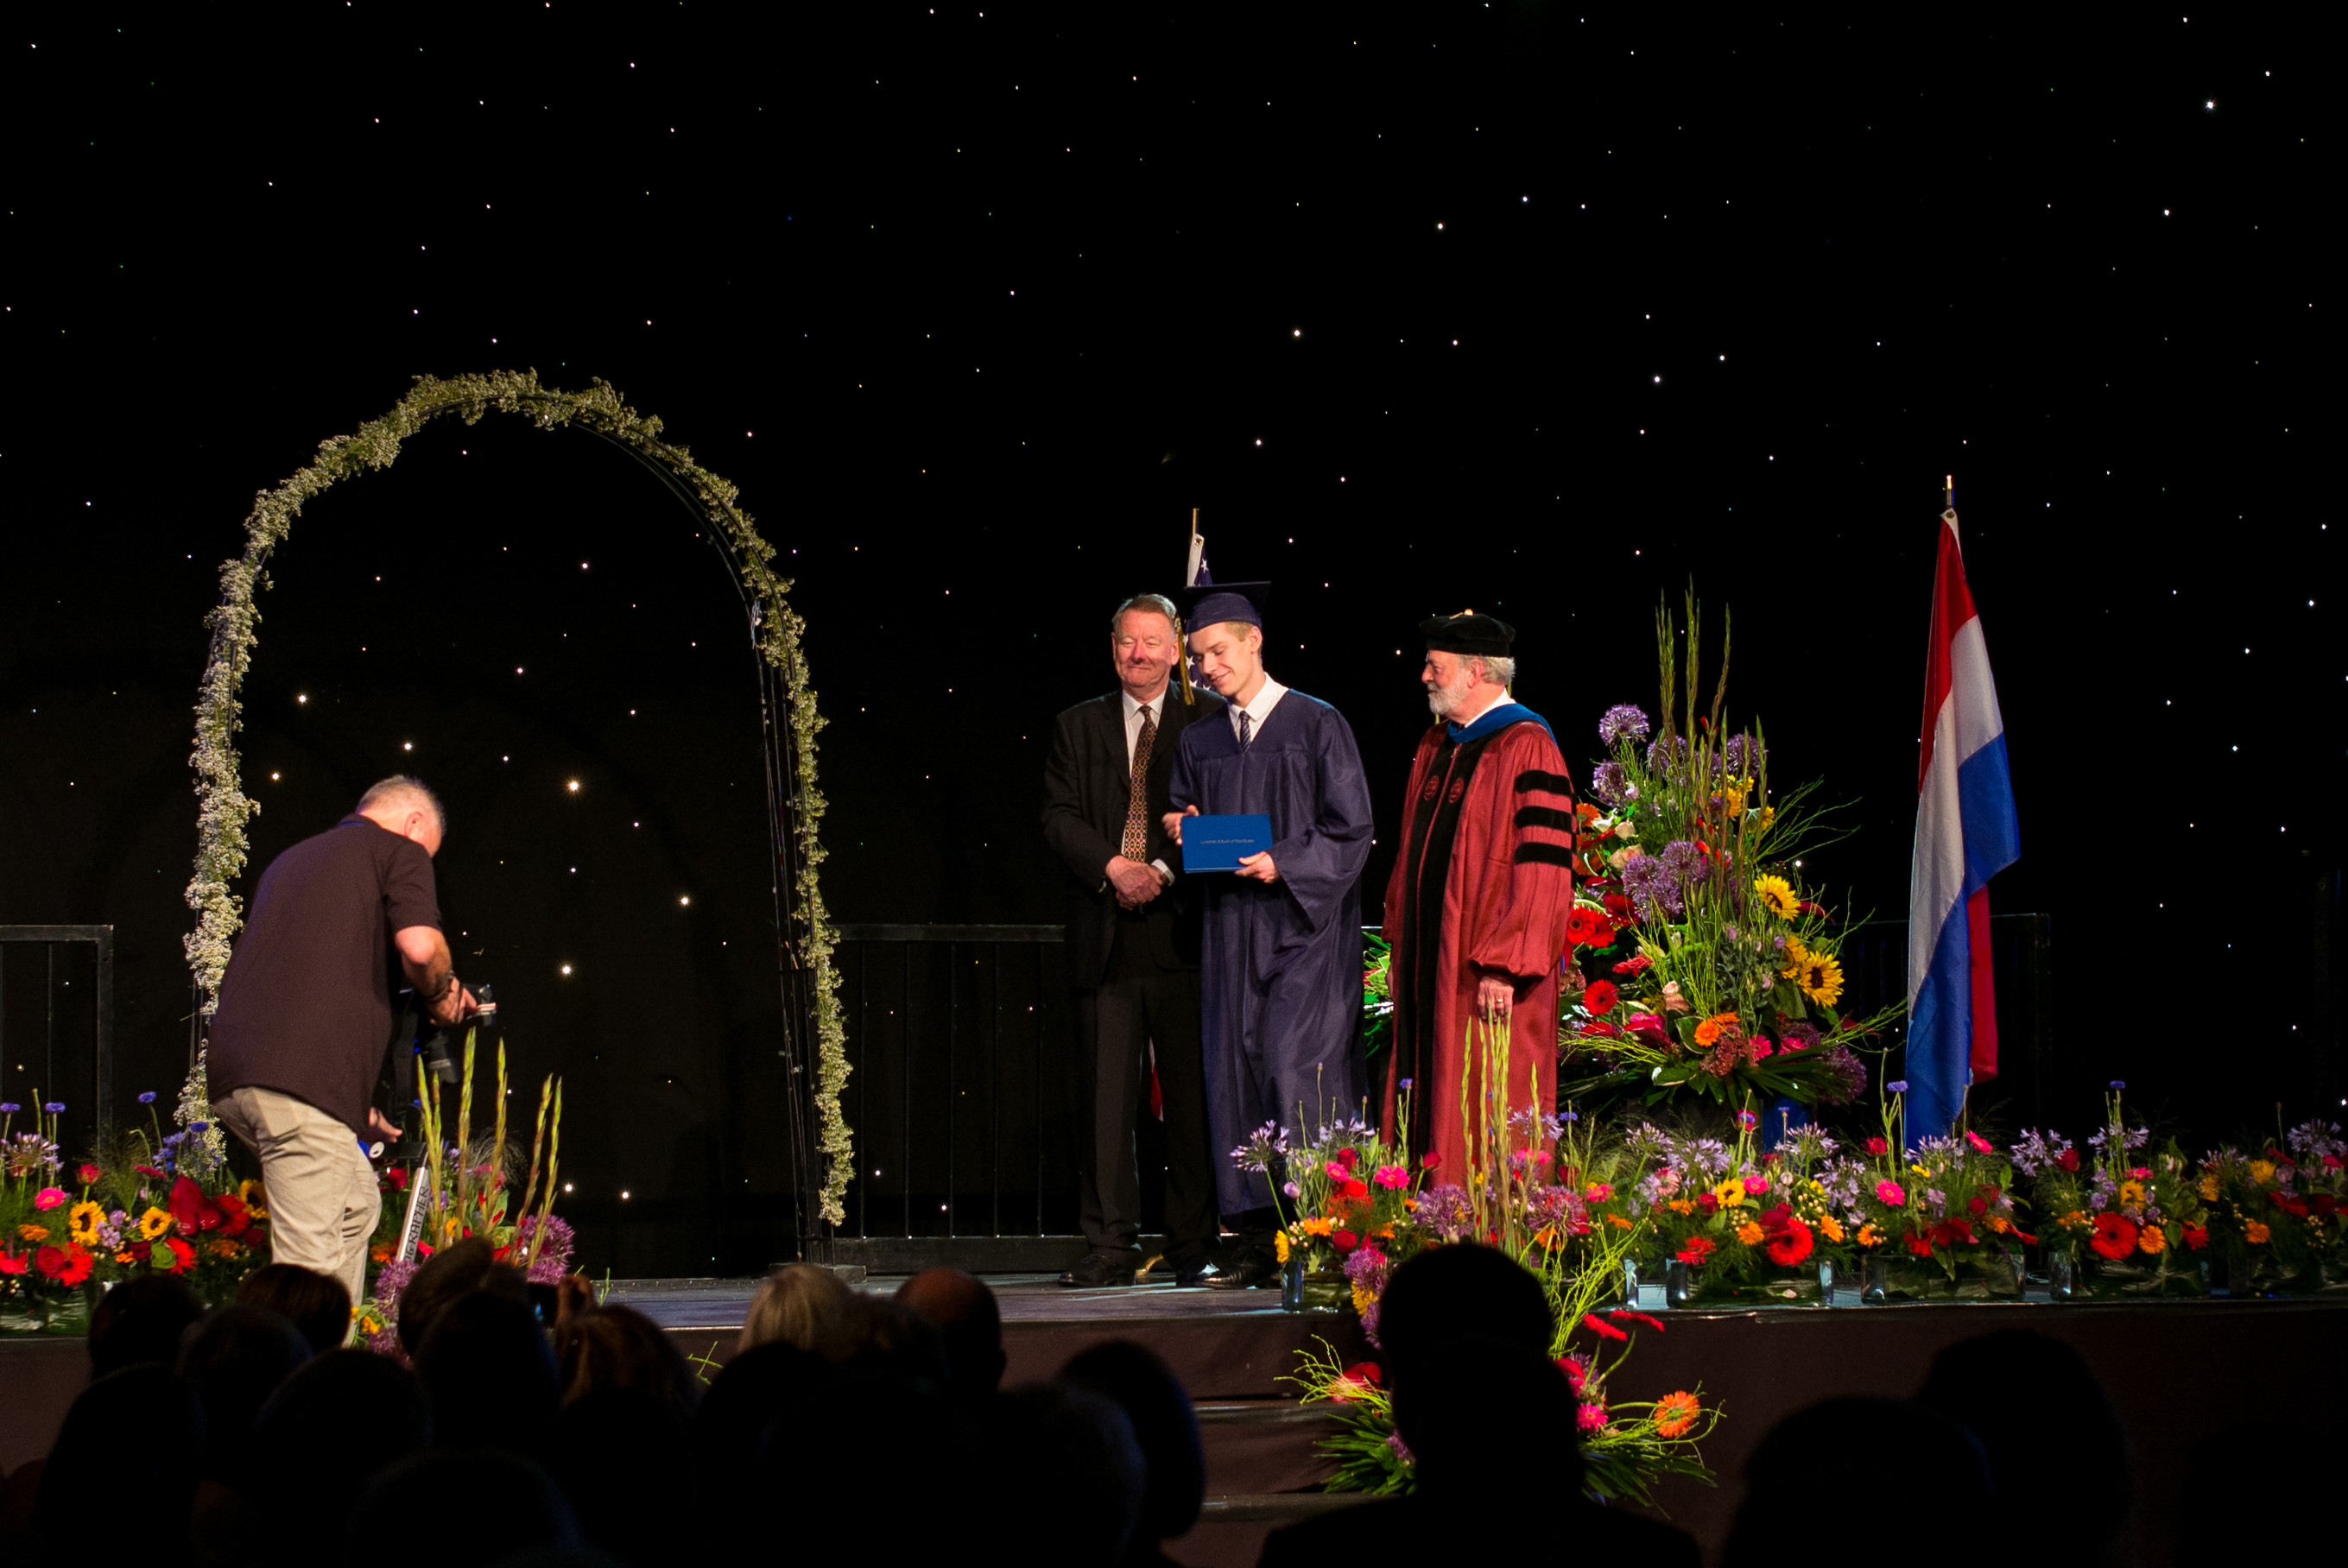
night, europe, high, ash, christmas, performance art, holland, festival, hague, netherlands, international, m, american, students, performance, cap, 50, school, senior, event, leica, 240, summilux, wassenaar, graduation, gown, musical theatre